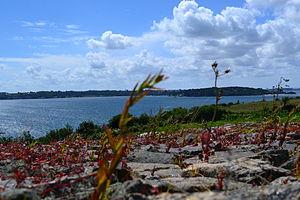
Le cairn de Barnenez est un monument mégalithique du Néolithique se trouvant au lieu-dit Barnenez dans la commune de Plouezoc'h, sur la côte nord du Finistère, en Bretagne. D'une longueur de 75 m, il est constitué en réalité de deux cairns en pierres sèches accolés, qui recouvrent onze dolmens à couloir. Cet ensemble est le plus grand mausolée mégalithique après celui de Newgrange et, avec le cairn III de Guennoc, le plus vieux monument d’Europe.